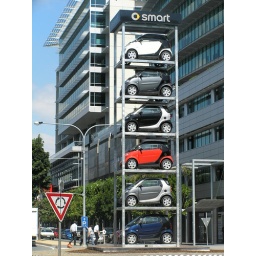
I think not! lol... but it looked cute in the middle of the street